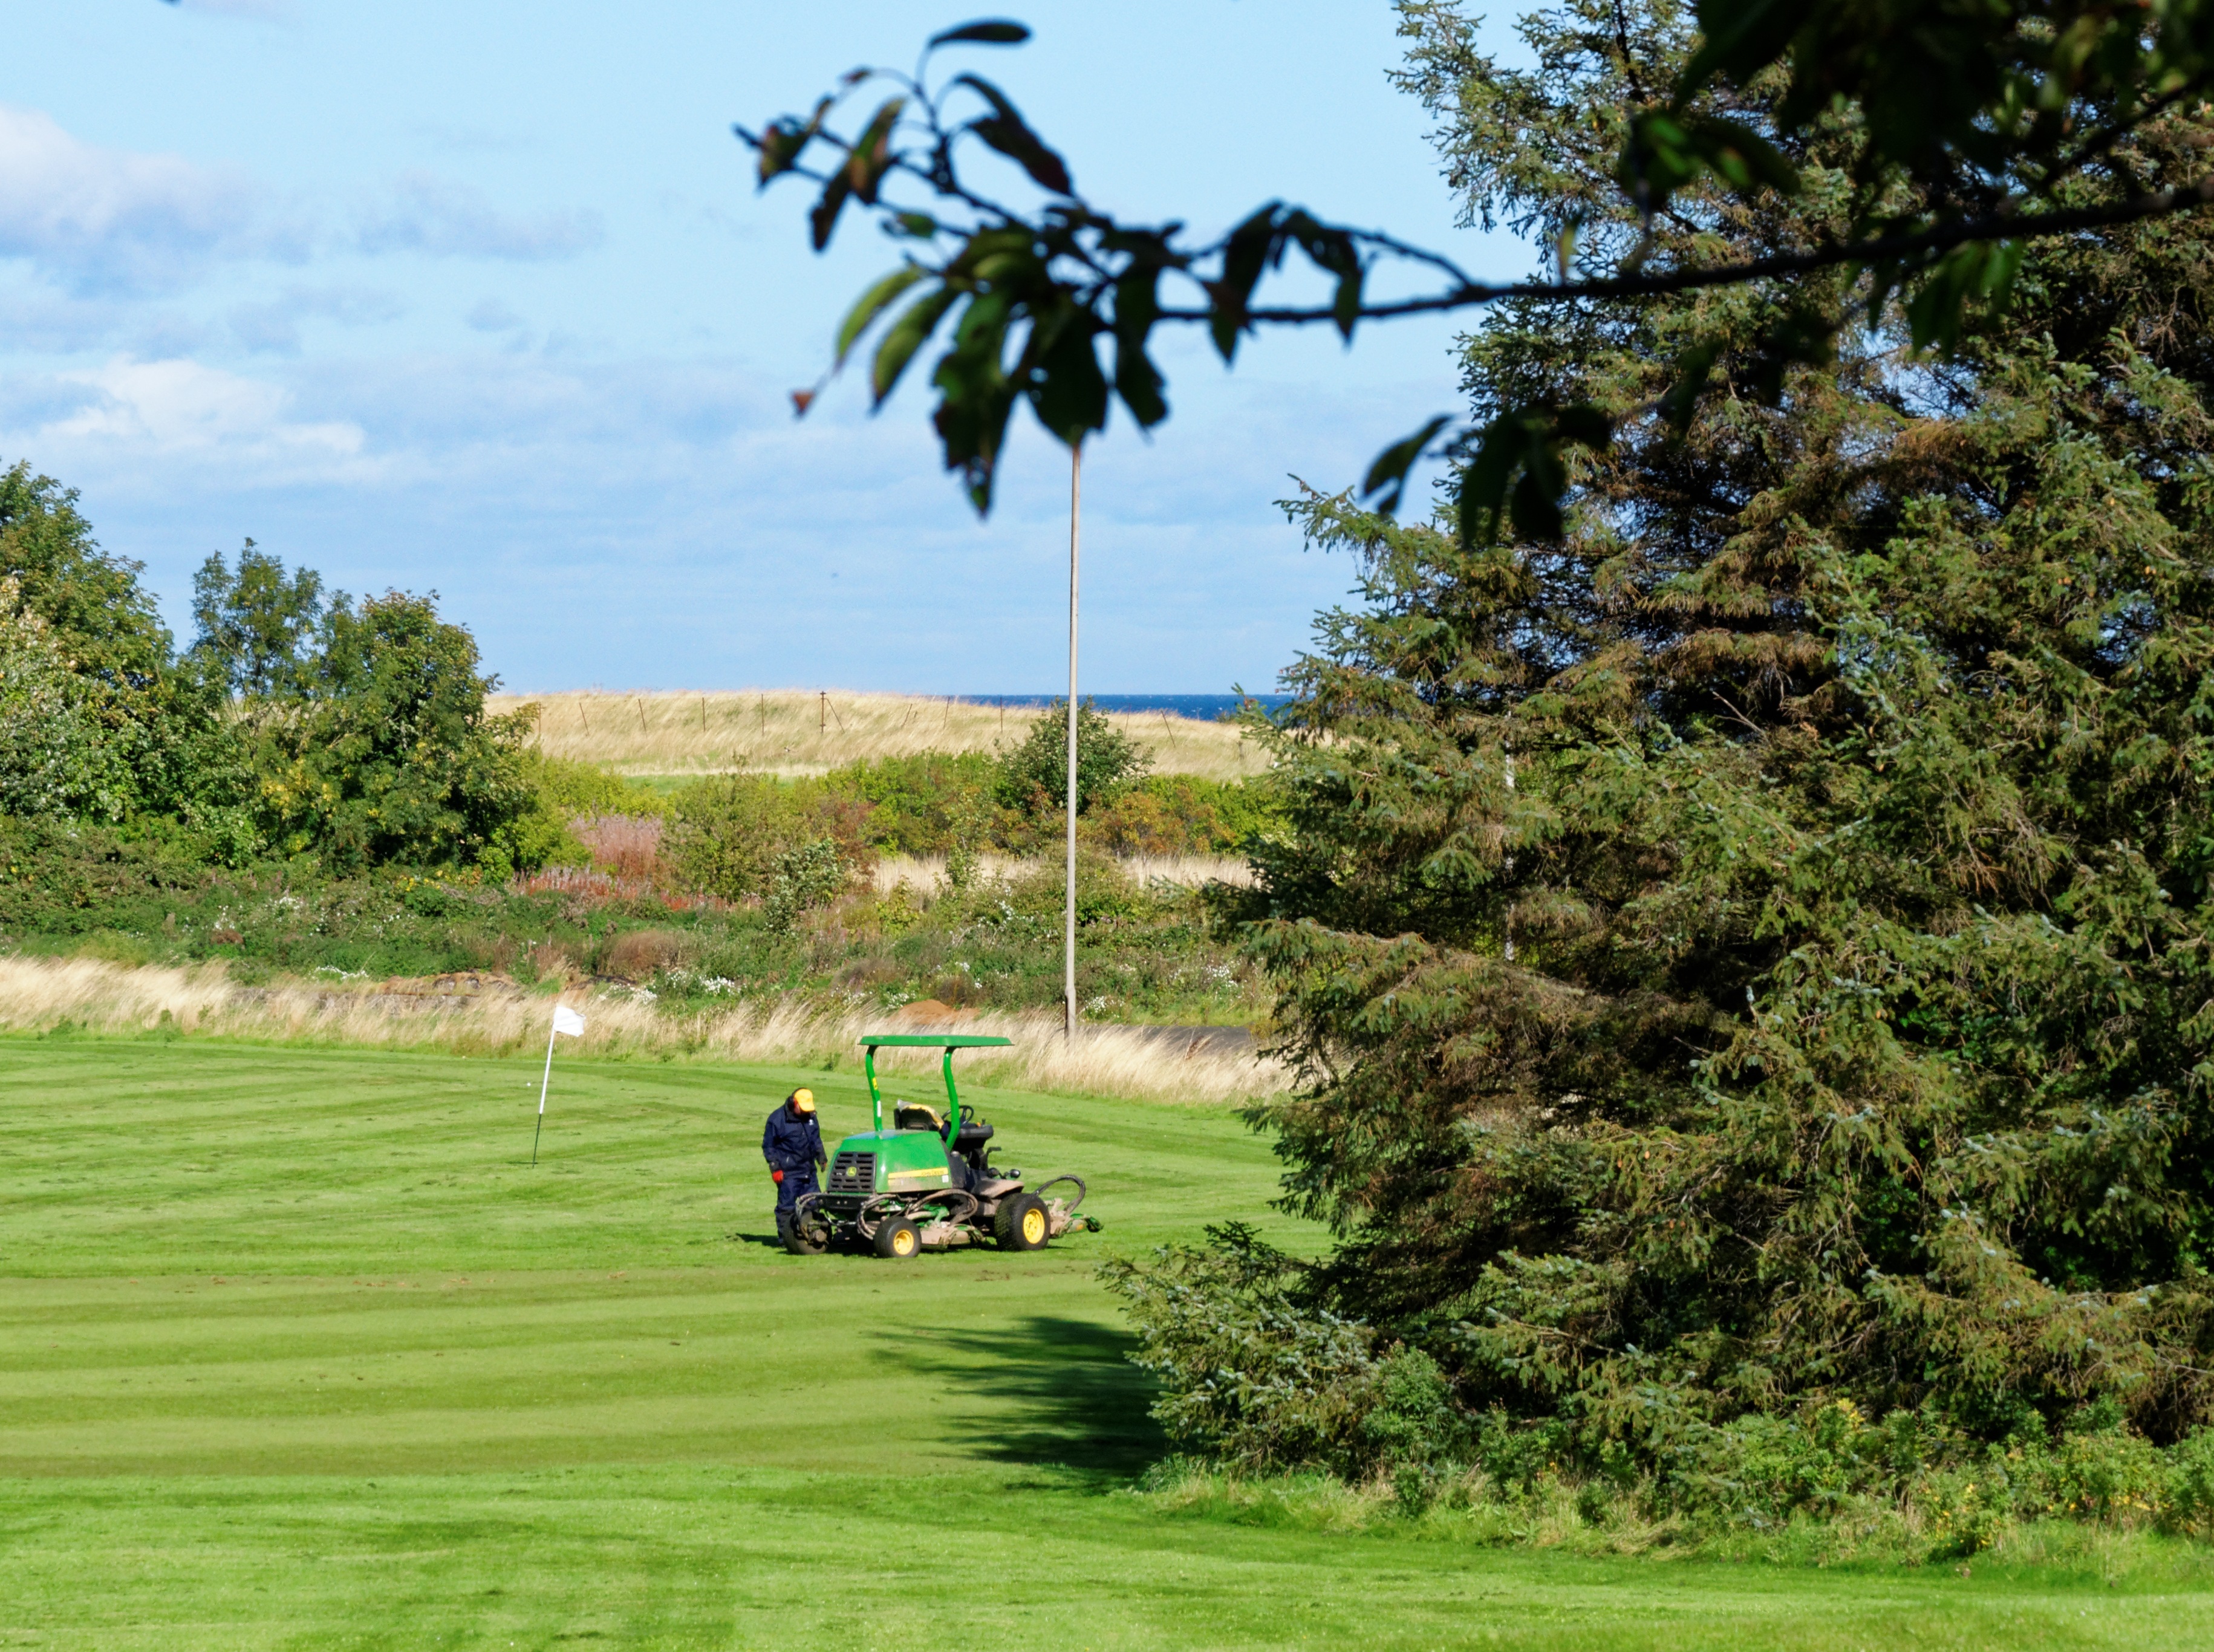
man, landscape, tree, grass, outdoor, structure, plant, sky, field, lawn, meadow, countryside, sunlight, flower, land, recreation, green, scenic, scenery, blue, colorful, golf, golf course, golfing, golf club, trees, sunny, mower, rural area, sunny day, outdoor recreation, woody plant, sport venue, green keeper, cutting grass